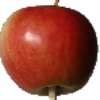
Label: Apple Red 2